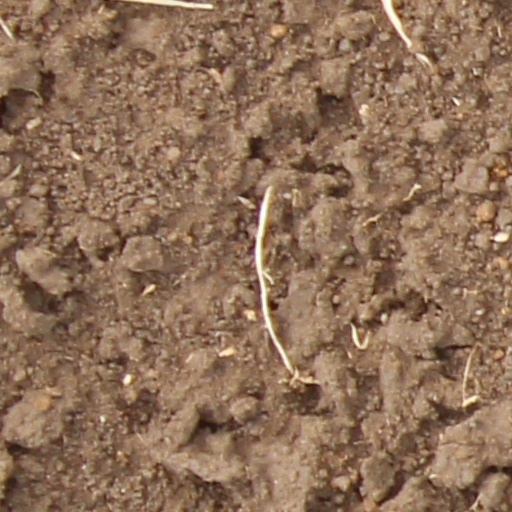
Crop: wheat